Gene Tenace

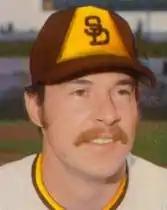
Tenace with San Diego,

Tenace was one of several Athletics who became free agents after the 1976 season and participated in a newly created re-entry draft, in which teams acquired the rights to negotiate with veteran free agents. Tenace and teammate Rollie Fingers were the first players from that draft to sign, with both joining the San Diego Padres in December of that year. In four years as a starter with the Padres, his power numbers dropped in part due to the cavernous dimensions of San Diego Jack Murphy Stadium, only reaching 20 home runs once; but his batting eye remained, recording three more seasons of 100 walks, with a career best of 125 in 1977. In 1979, Tenace led National League catchers with a .998 fielding percentage, committing only one error in 94 games. He recorded an on-base percentage of over .390 in each of his years in San Diego, and finished third in the National League in that department in three consecutive years.